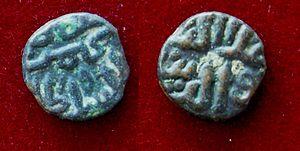
Ala-ud-din Hasan Bahman Shah est le fondateur de la dynastie Bahmanide de l'empire Bahmanide. Il régna de 1347 à sa mort, en 1358.